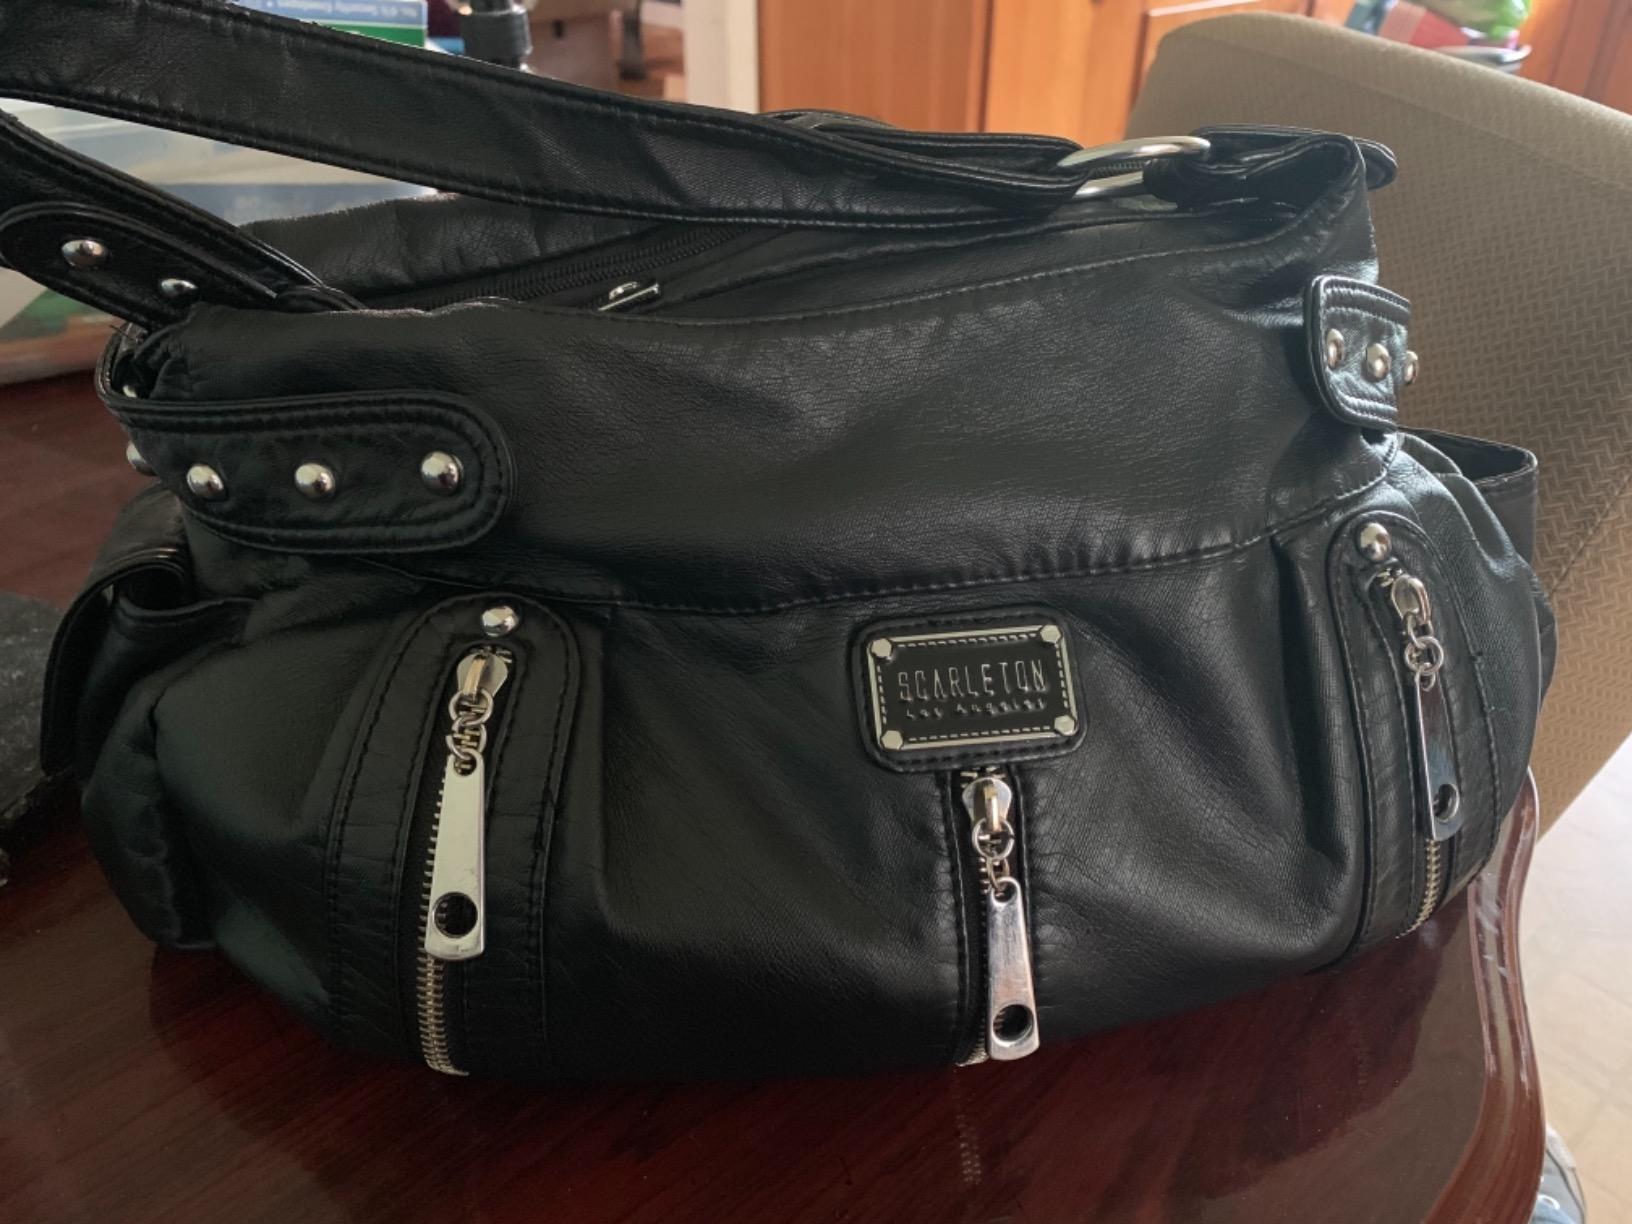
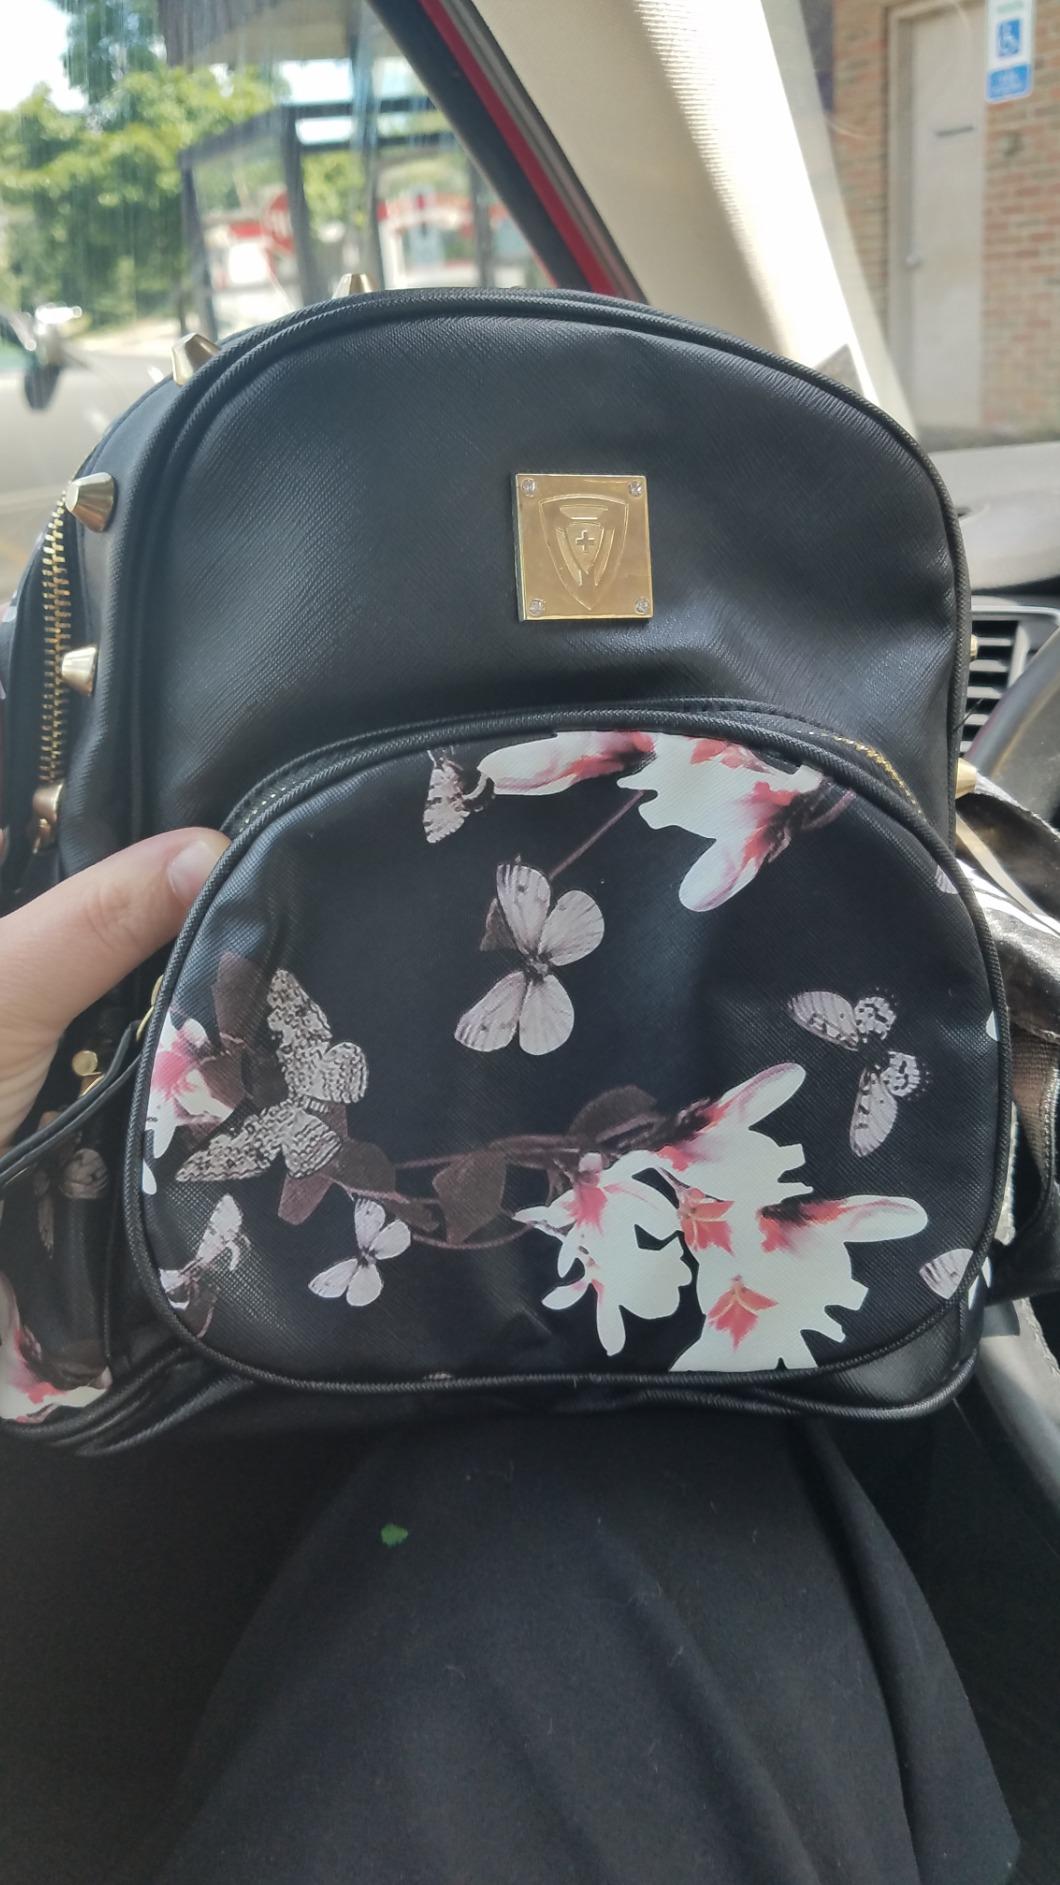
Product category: accessories_handbag
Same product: no